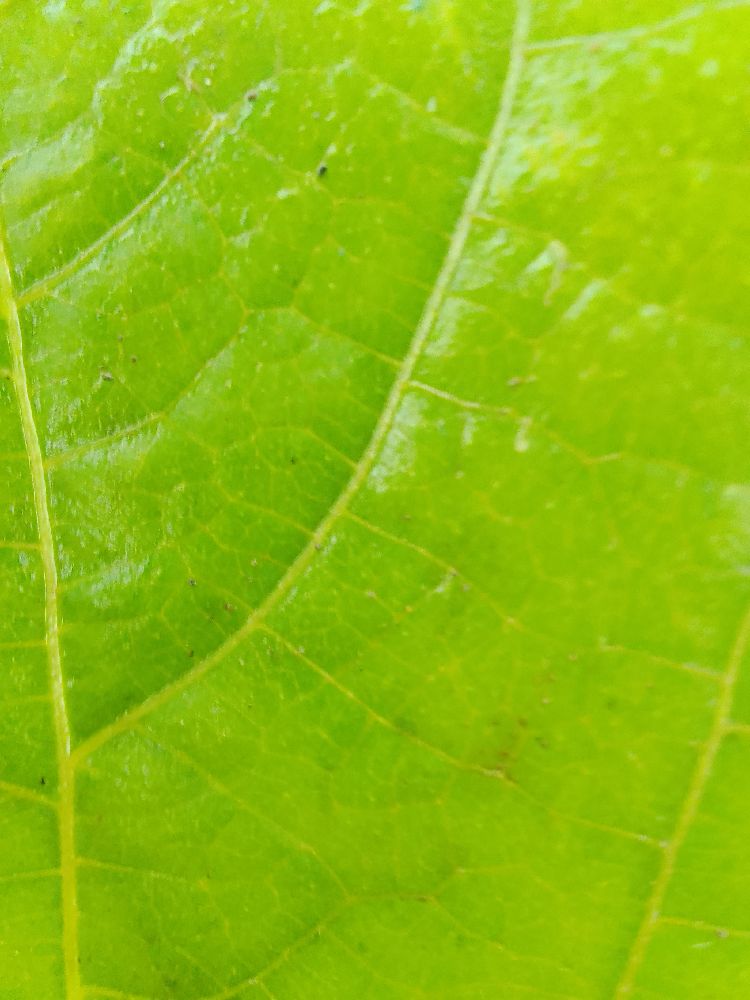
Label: healthy